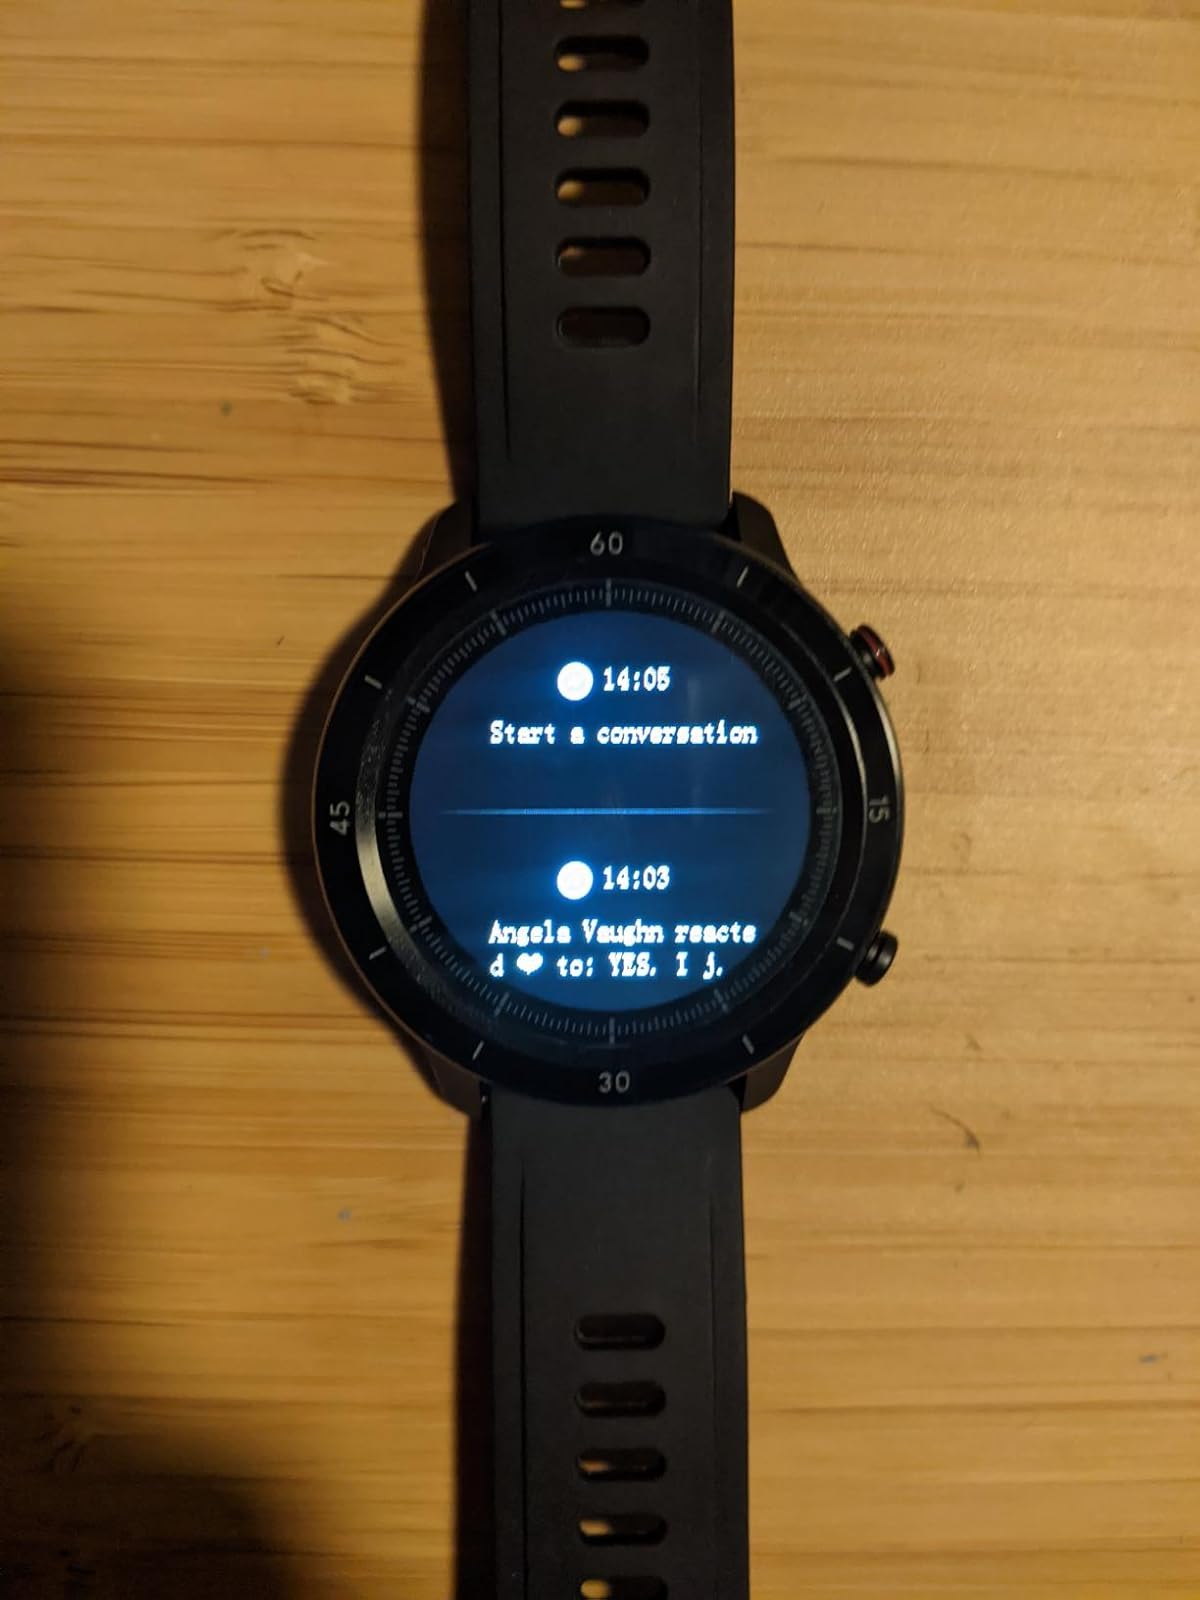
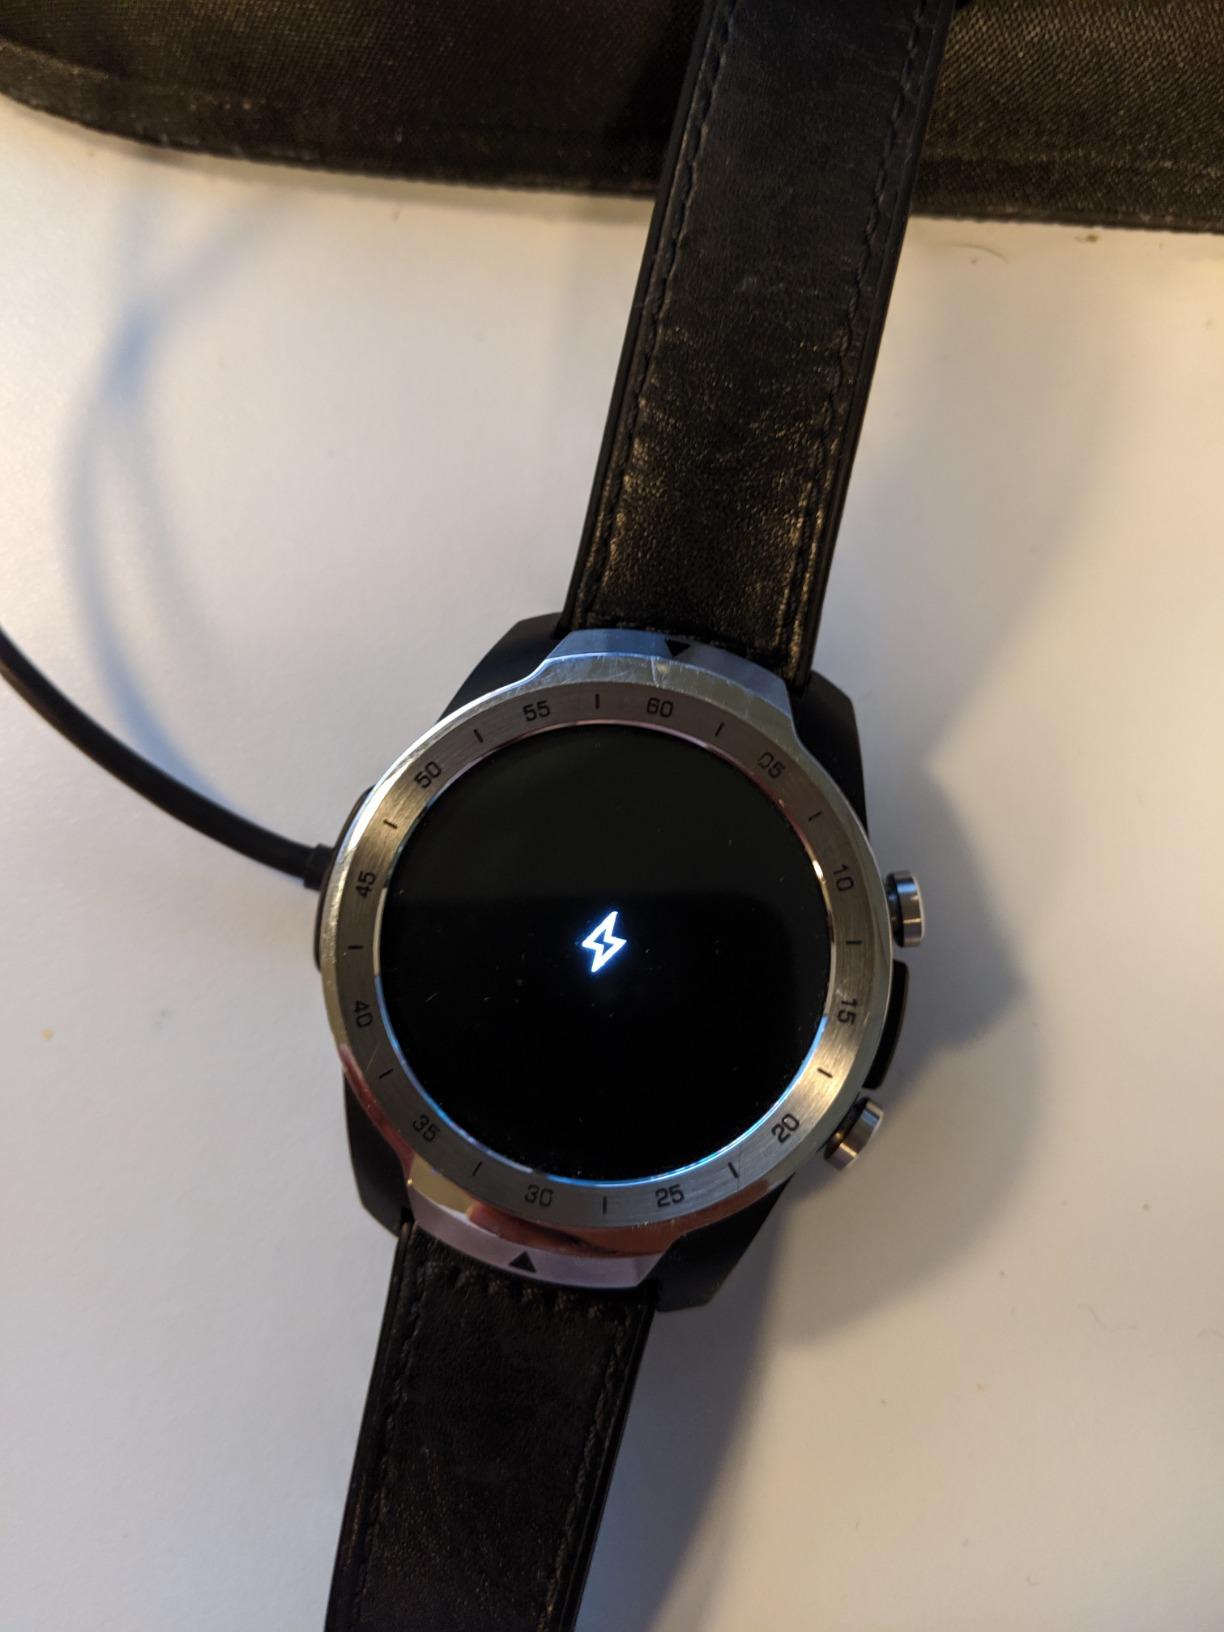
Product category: smartwatch
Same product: no